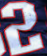
Number: 2